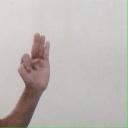
अक्षर: भ